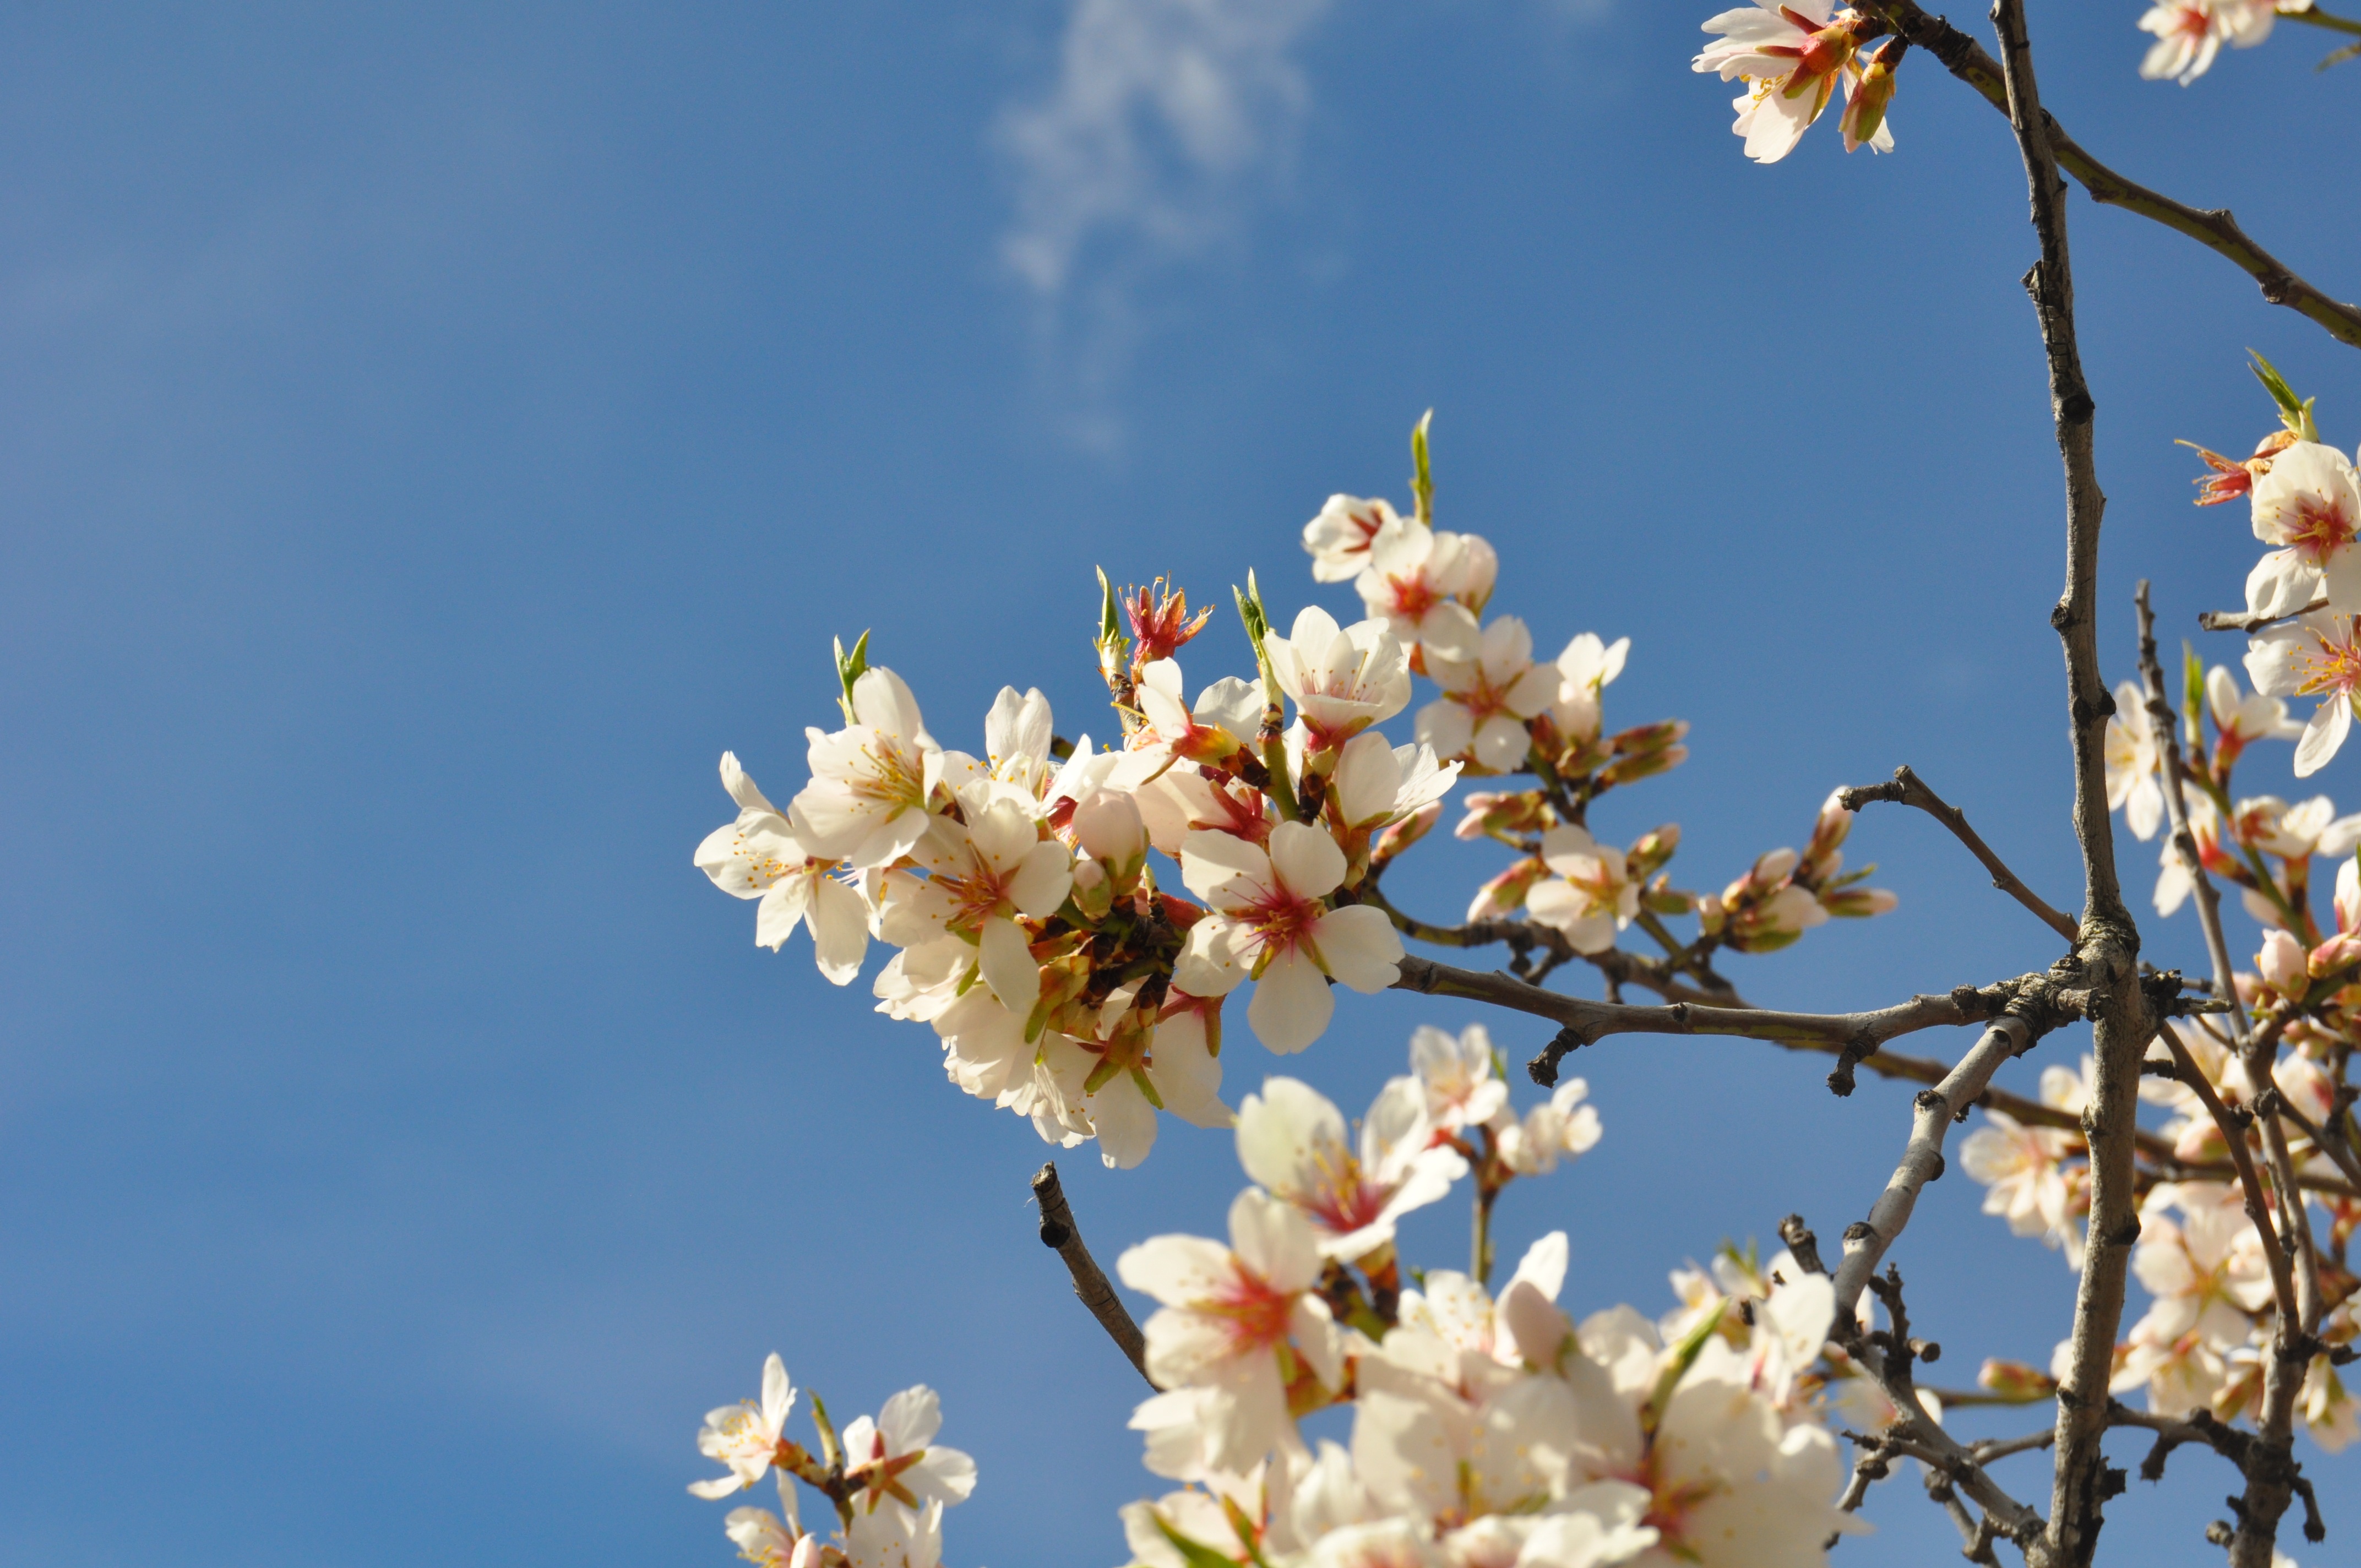
tree, nature, branch, blossom, plant, sky, white, flower, petal, spring, produce, botany, blue, garden, flora, season, cherry blossom, plants, flowers, trees, march, flowering, macro photography, white flowers, flowering plant, mediterranean countryside, almond tree in blossom